George Dupont Pratt

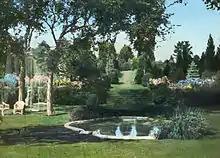
Gardens at Killenworth, considered James Leal Greenleaf's greatest accomplishment

His house "Killenworth" at Glen Cove was one of the larger Pratt family mansions, built in 1913 in a Tudor style, with 39 panelled rooms, thirteen bathrooms, twelve fireplaces, five cellars, a swimming pool, and flower beds tended by 50 gardeners. It was designed by Trowbridge and Ackerman. By the 1950s it was purchased by the then Soviet Union to serve as the retreat for the Soviet delegation to the United Nations.